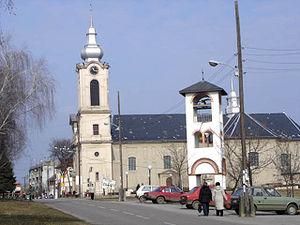
Bajmok est une localité de Serbie située dans la province autonome de Voïvodine et sur le territoire de la Ville de Subotica, district de Bačka septentrionale. Au recensement de 2011, elle comptait 7 359 habitants.
Le diocèse de Subotica est un diocèse catholique de rite romain ; il est situé en Serbie. Son siège est situé à Subotica, dans la province de Voïvodine. Il est actuellement administré par l'évêque János Pénzes.